Kingdom of Poland

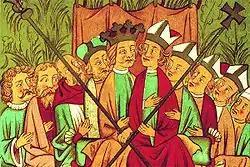
Depiction of a royal assembly ("Wiec") in the reign of Casimir III, 1333-1370

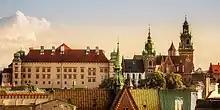
Wawel Castle in Kraków was the residence of the Polish kings from 1038 until 1598.

The next attempt to restore the monarchy and unify the Polish kingdom would occur in 1296, when Przemysł II was crowned as the King of Poland in Gniezno. The coronation did not require papal consent as the title of king was already instituted in 1025. However, his reign was short-lived, as he was murdered by assassins sent by the margraviates of Brandenburg. After the killing of Przemysł II, next to take the title of king was Wenceslaus II of Bohemia from the Czech Přemyslid dynasty, who reigned until 1305. Following a vacancy that lasted until 1320, the Kingdom of Poland was fully restored under Władysław I the Elbow-High, who was crowned at the Wawel cathedral in Kraków, and then subsequently strengthened by his son Casimir III the Great, who expanded into Red Ruthenia. However, he had to renounce his claims to Silesia in order to secure peace with the Holy Roman Empire. Casimir III is the only Polish king to receive the title "Great", and his reign was marked by substantial developments in the kingdom's urban infrastructure, civic administration, and military strength. After his death on 5 November 1370, the rule of the Piast dynasty would come to an end.